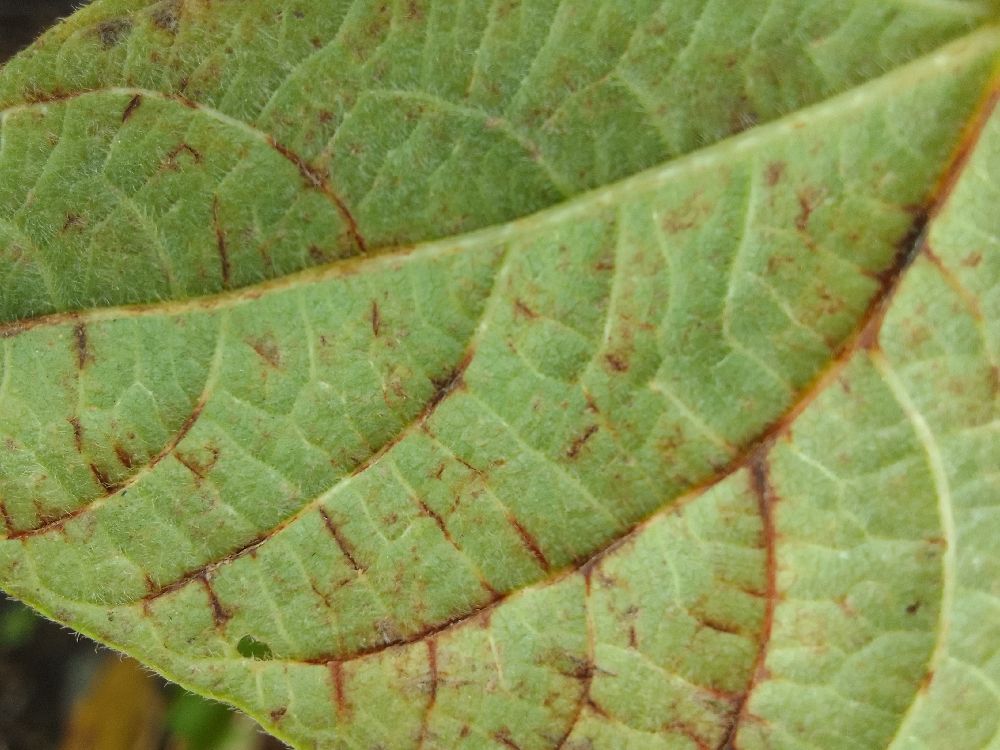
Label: anthracnose